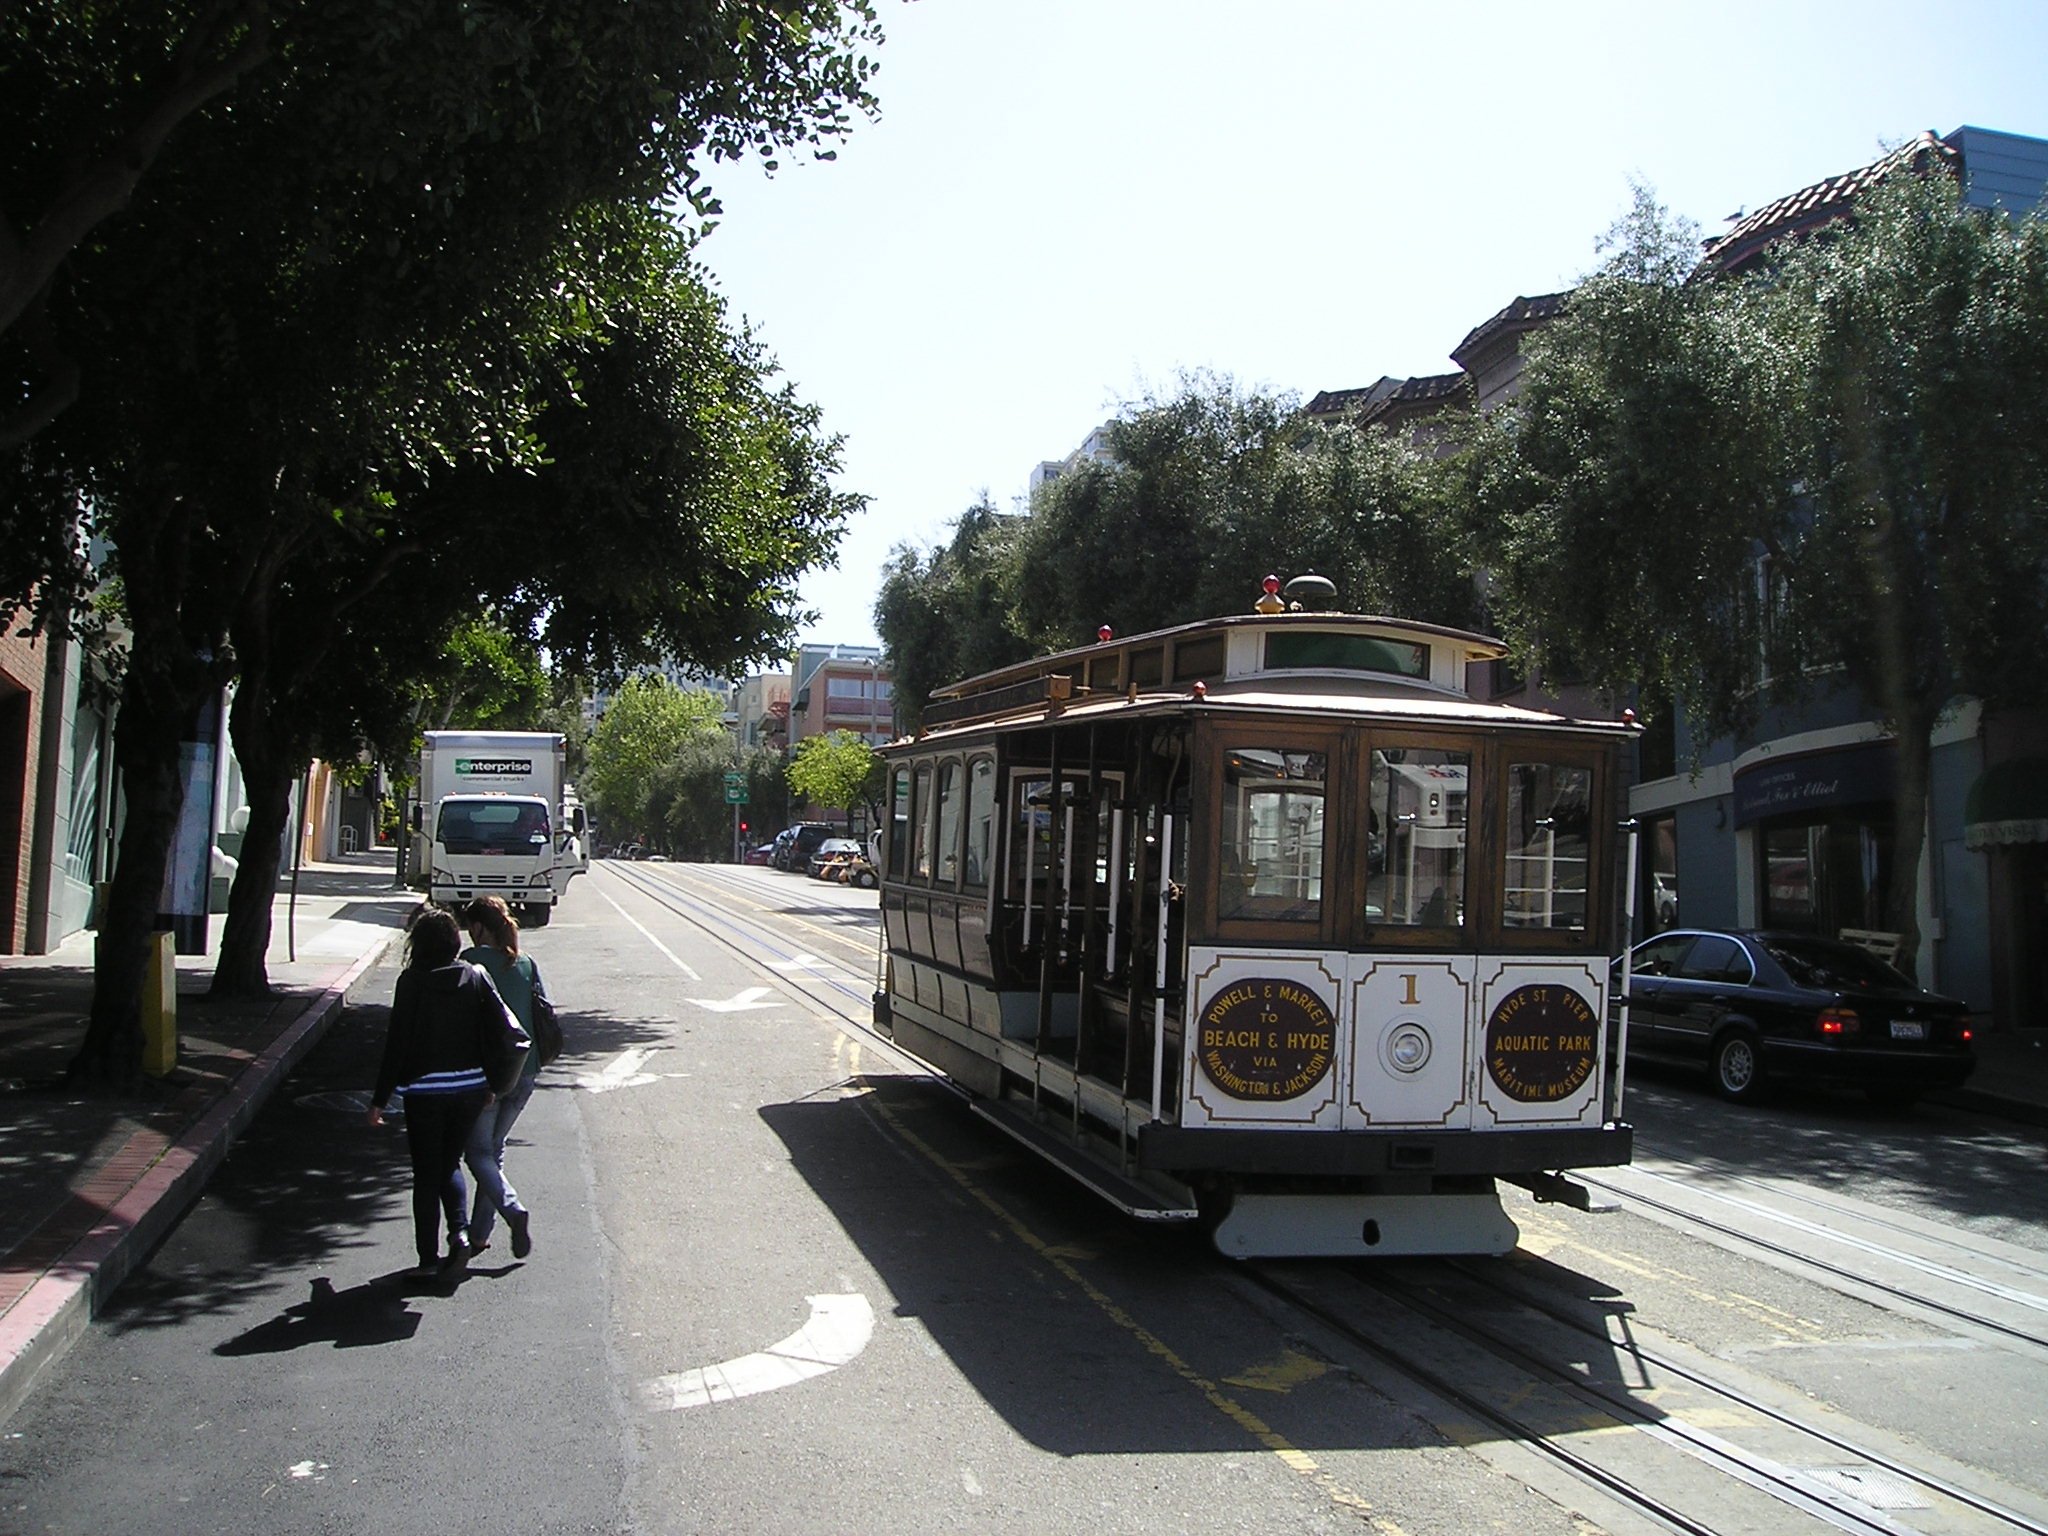
san francisco, tram, transport, vehicle, usa, cable car, california, public transport, francisco, land vehicle, residential area, rolling stock, metropolitan area